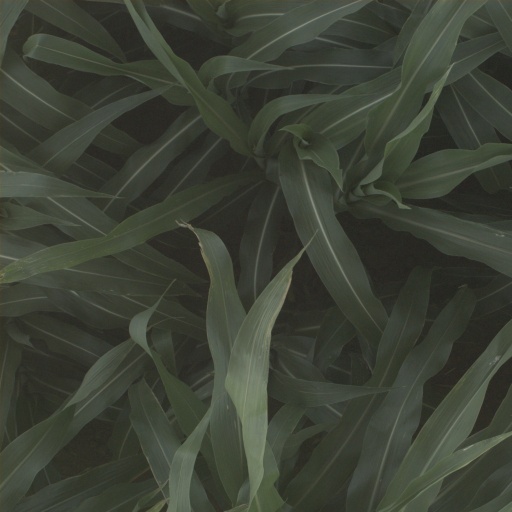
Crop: sorghum